Marian Álvarez

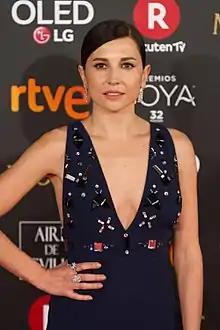
At the 32nd Goya Awards in 2018

Marian Álvarez Cachero (born 1 April 1978) is a Spanish actress. She has been typecast in suffering roles.